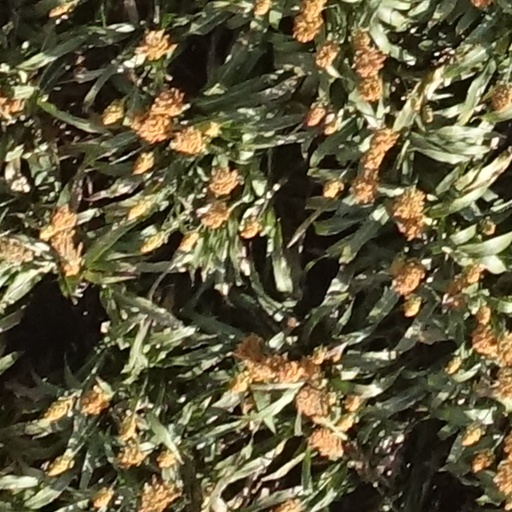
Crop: sorghum